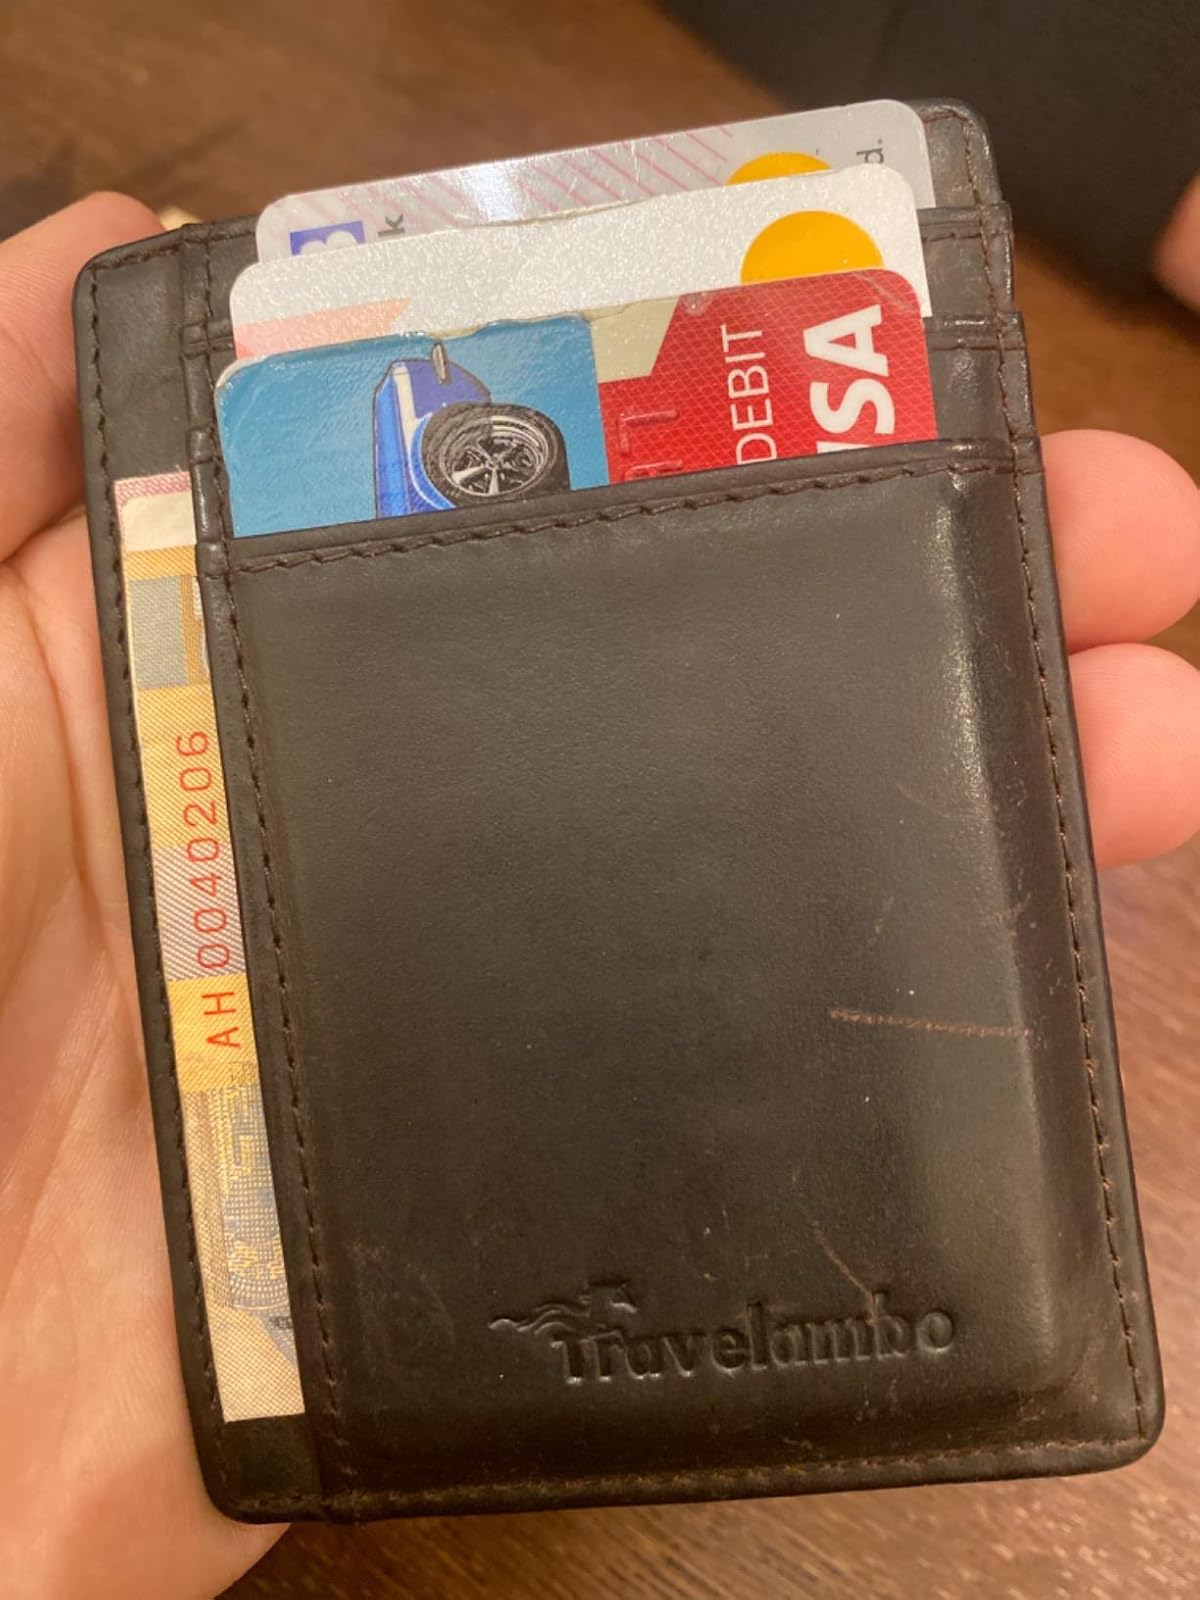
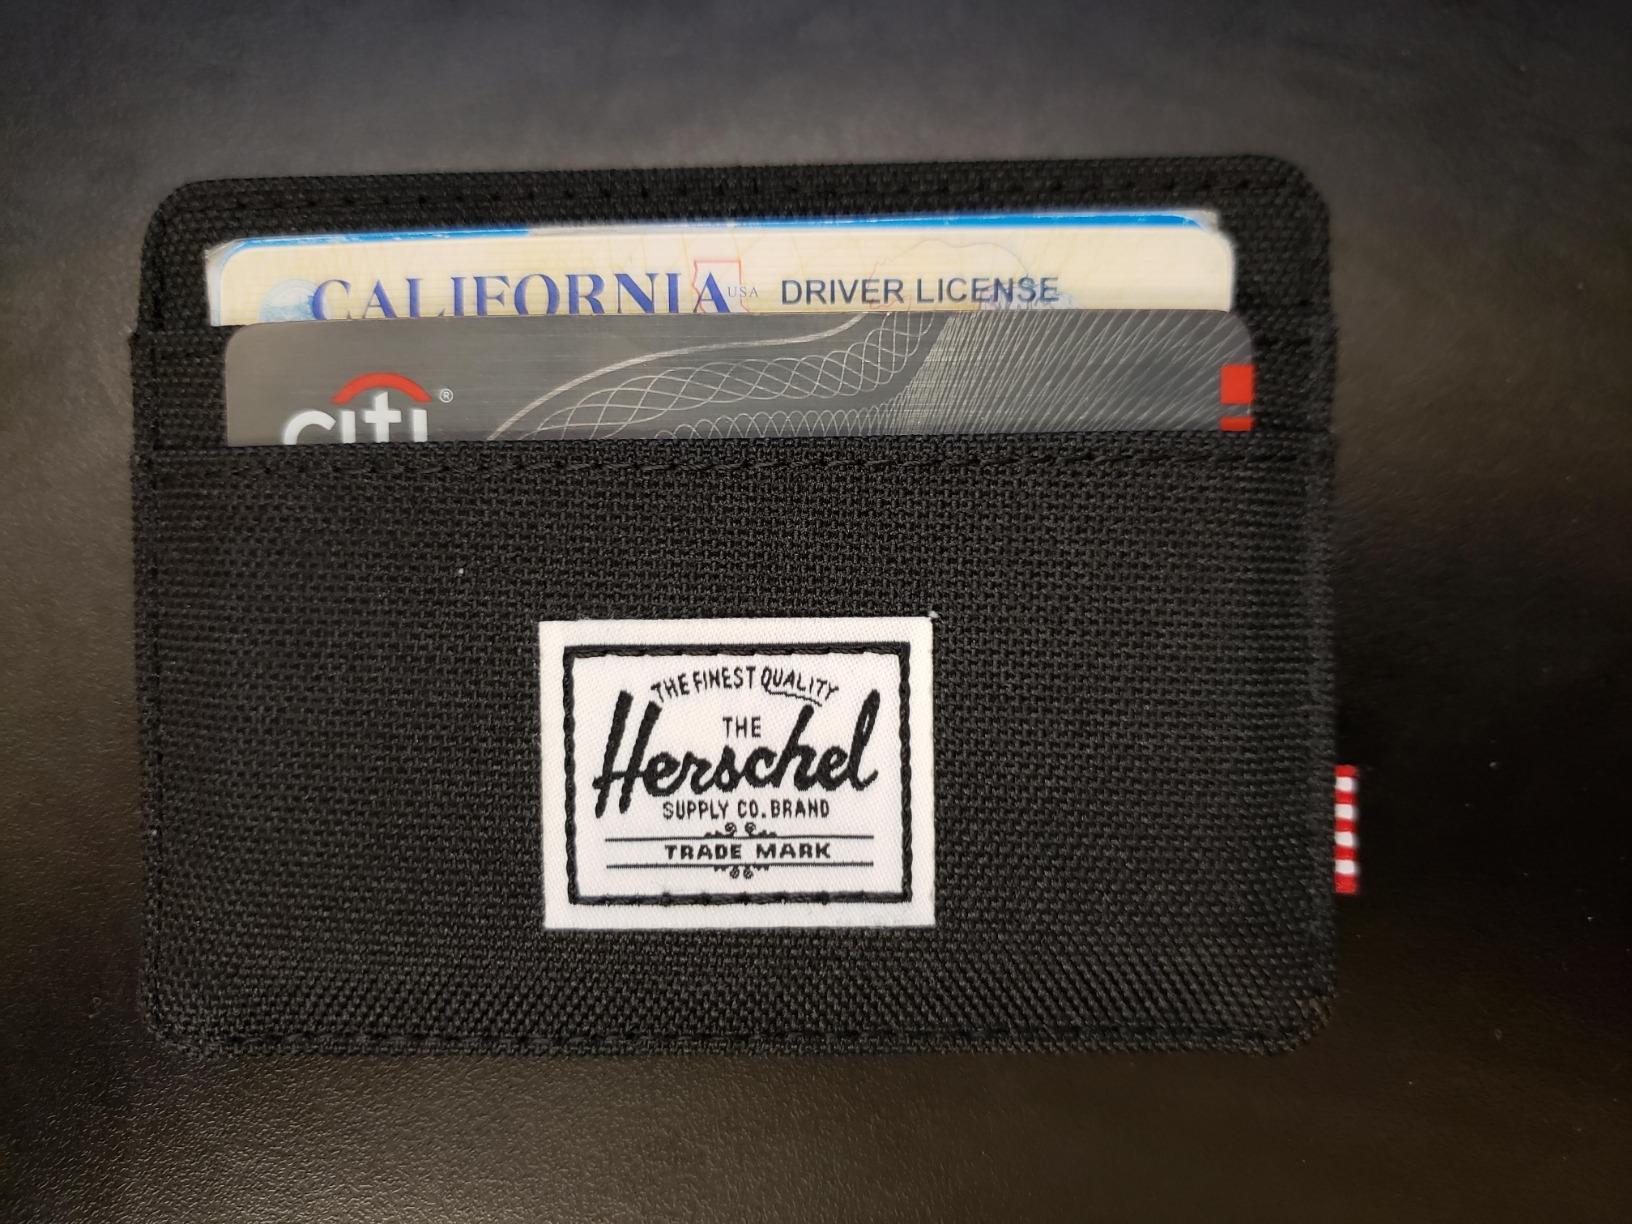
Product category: accessories_wallet
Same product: no